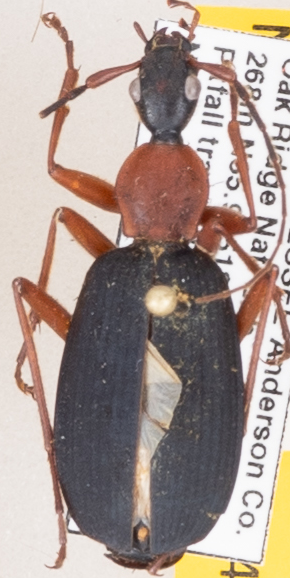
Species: Galerita bicolor
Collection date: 2019-07-10
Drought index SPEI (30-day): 0.316
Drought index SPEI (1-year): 2.09
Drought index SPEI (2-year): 2.09